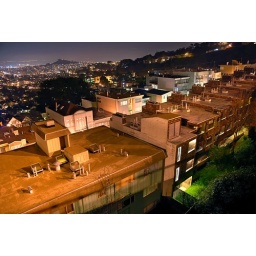
over the upper market district / noe valley neighborhood - market street at twin peaks, san francisco, california